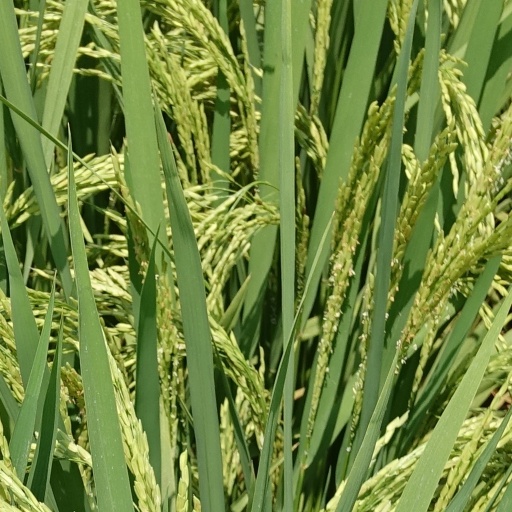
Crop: rice